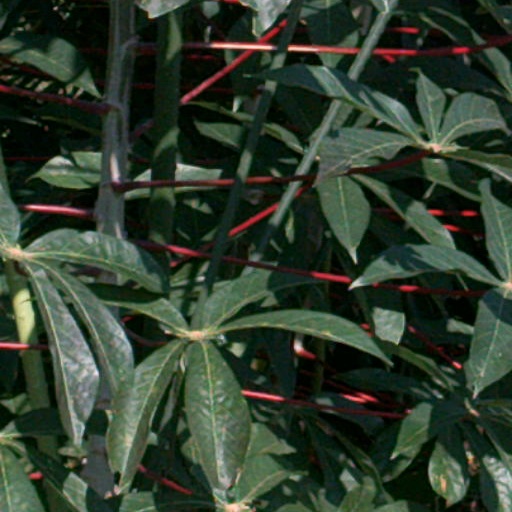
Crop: cassava